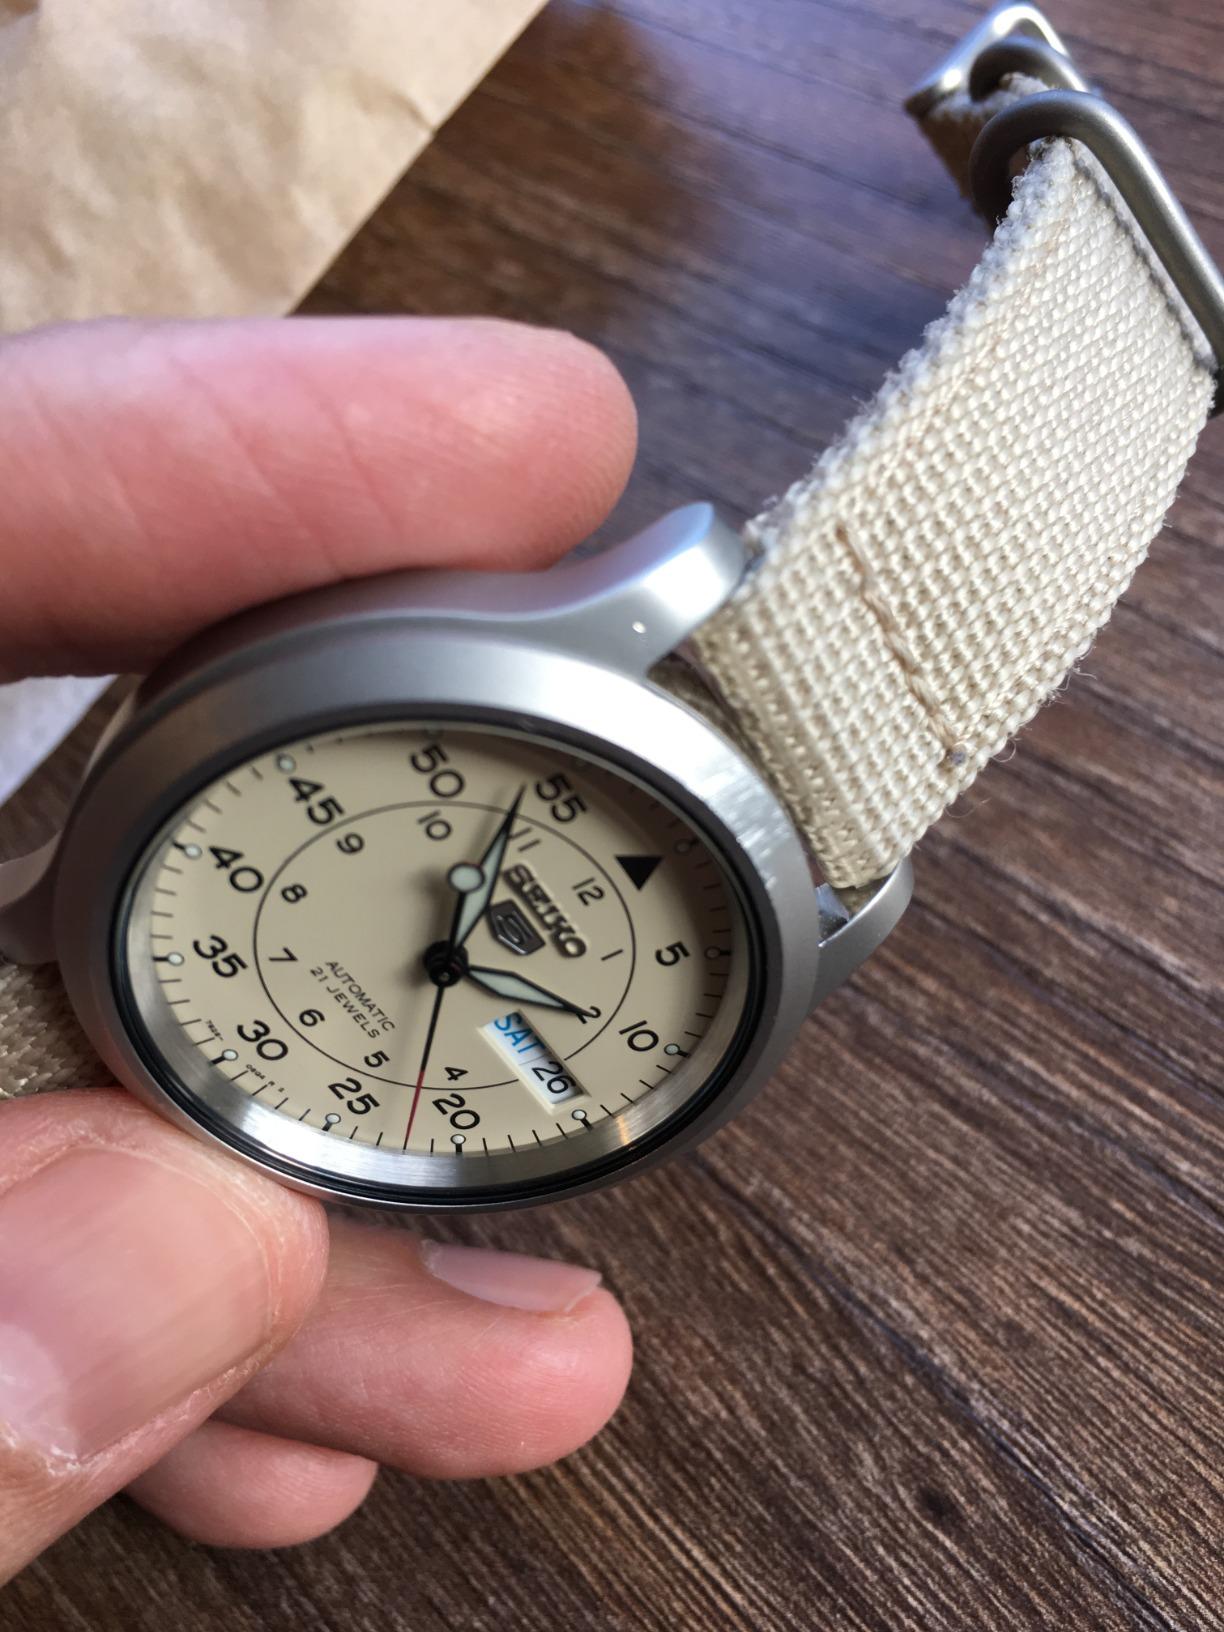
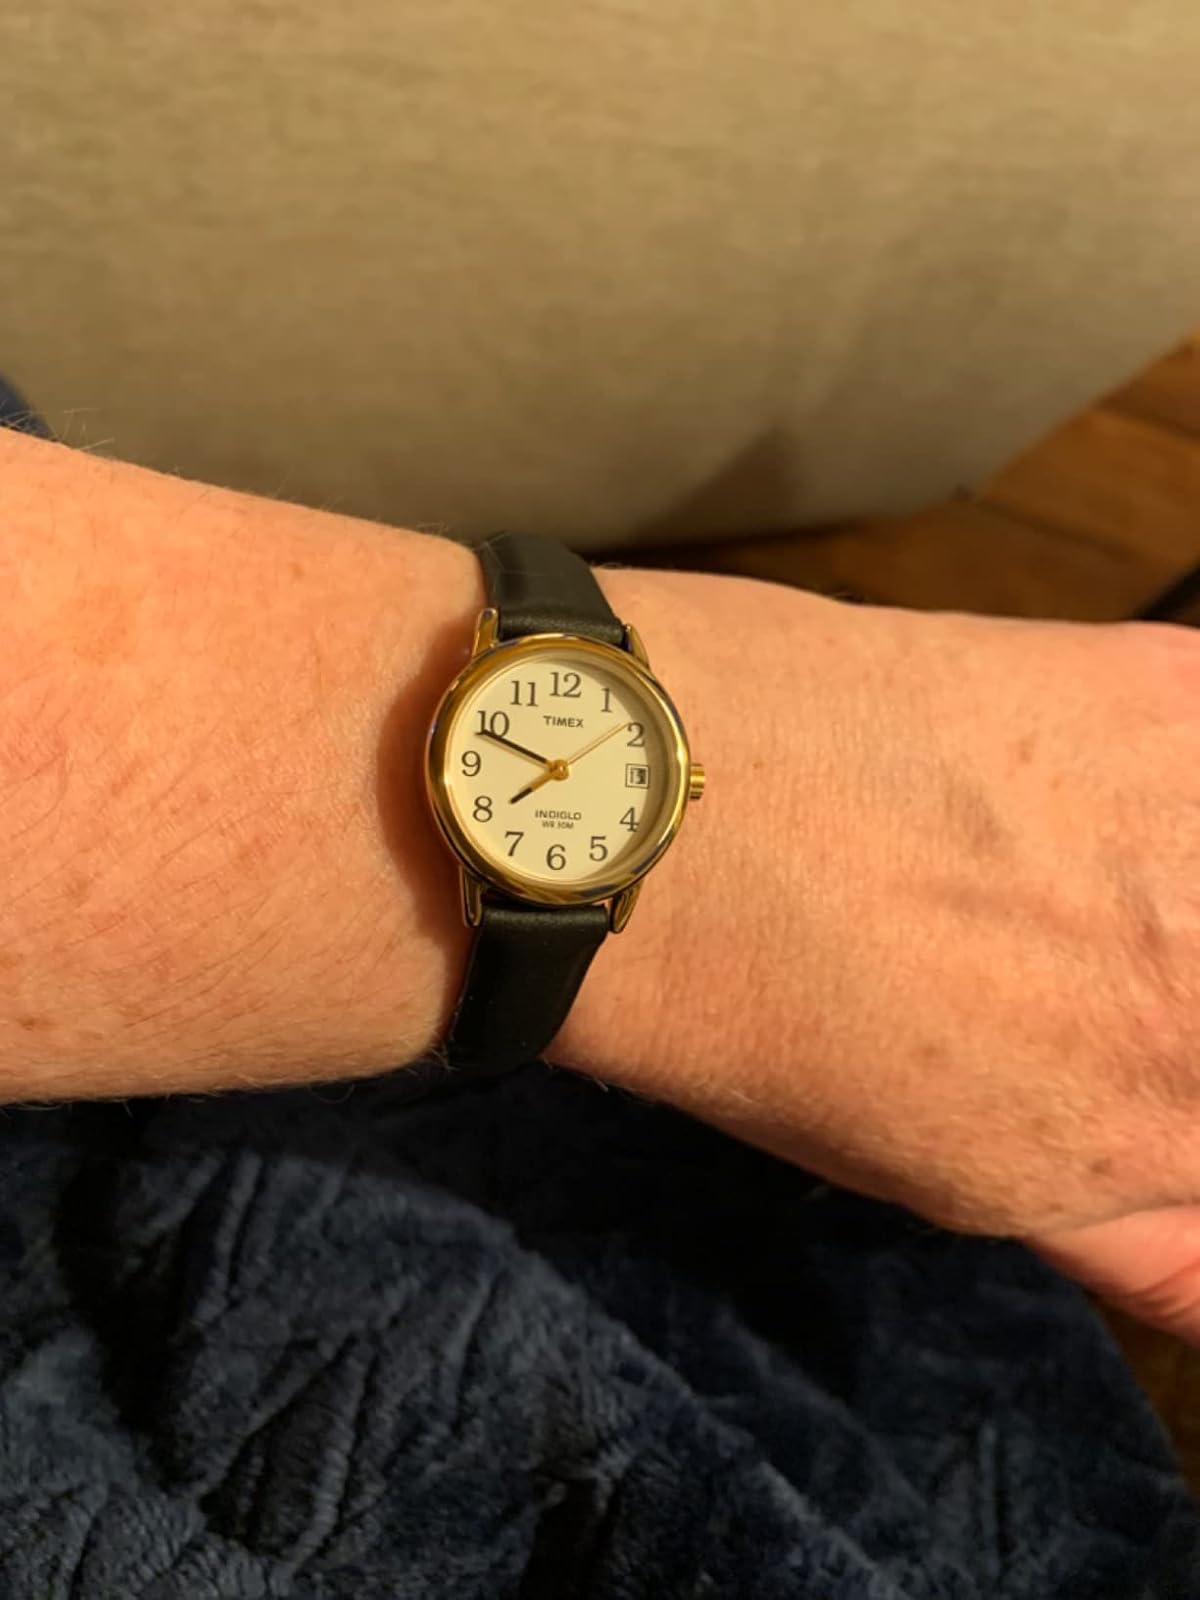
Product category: accessories_watch
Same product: no